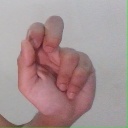
अक्षर: ढ